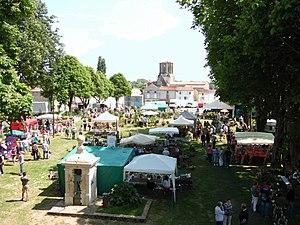
Fête des plantes 2018 de Vouvant. Photo prise de l'entrée de la tour Mélusine.
Vouvant est une commune française située dans le département de la Vendée en région Pays de la Loire.